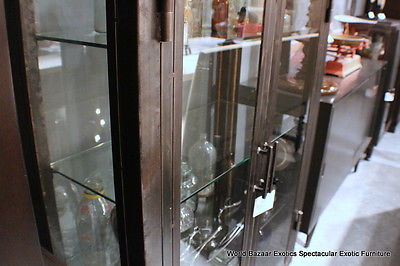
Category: cabinet